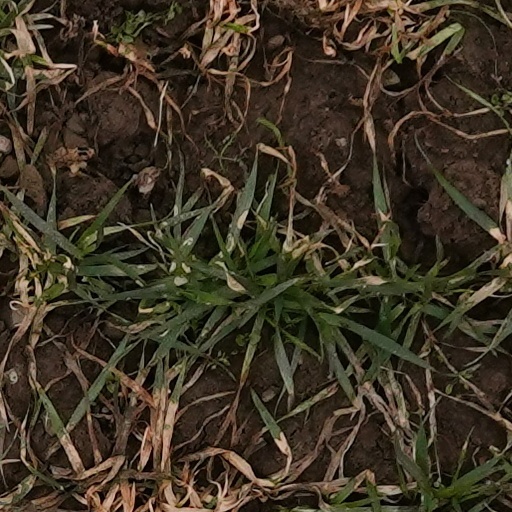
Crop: wheat